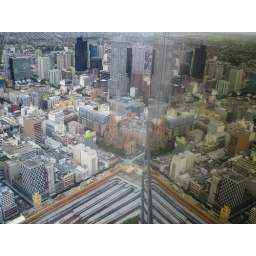
View through glass from level 88 of Eureka Skydeck , reflections in window of Flinders Sta station and CBD